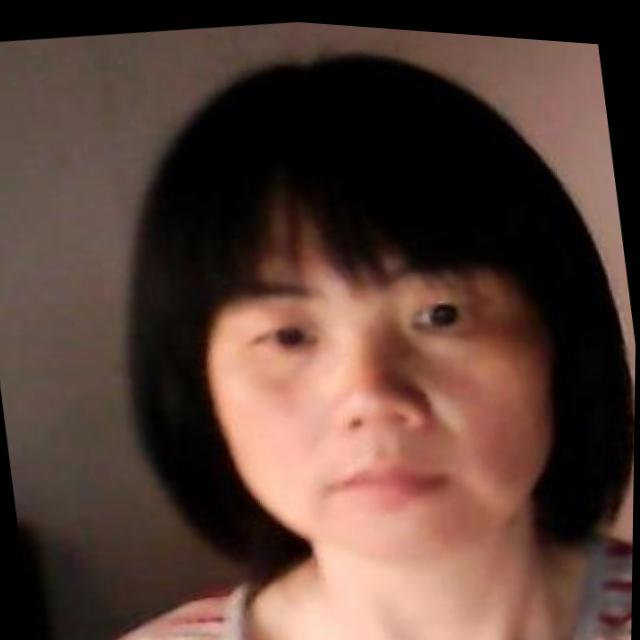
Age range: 21-44